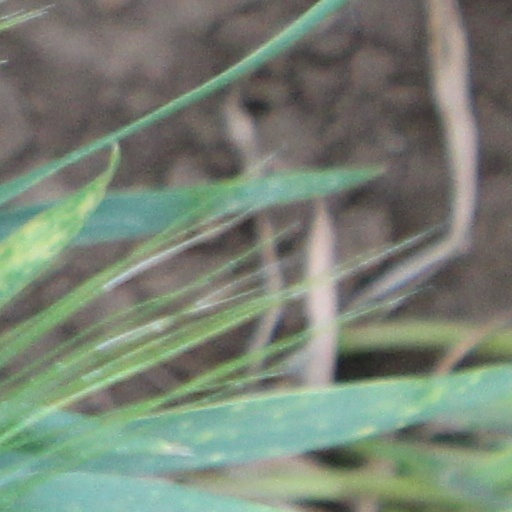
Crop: wheat